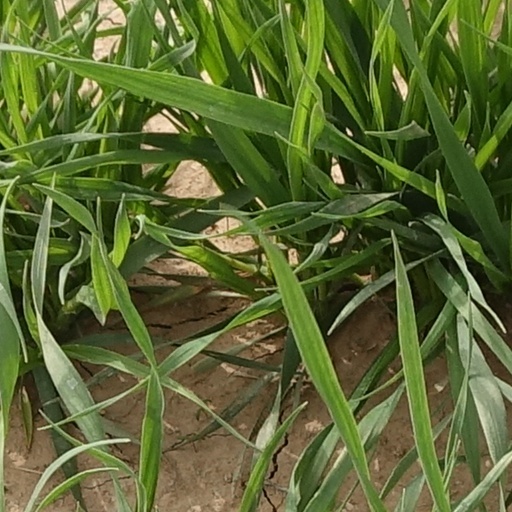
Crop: wheat